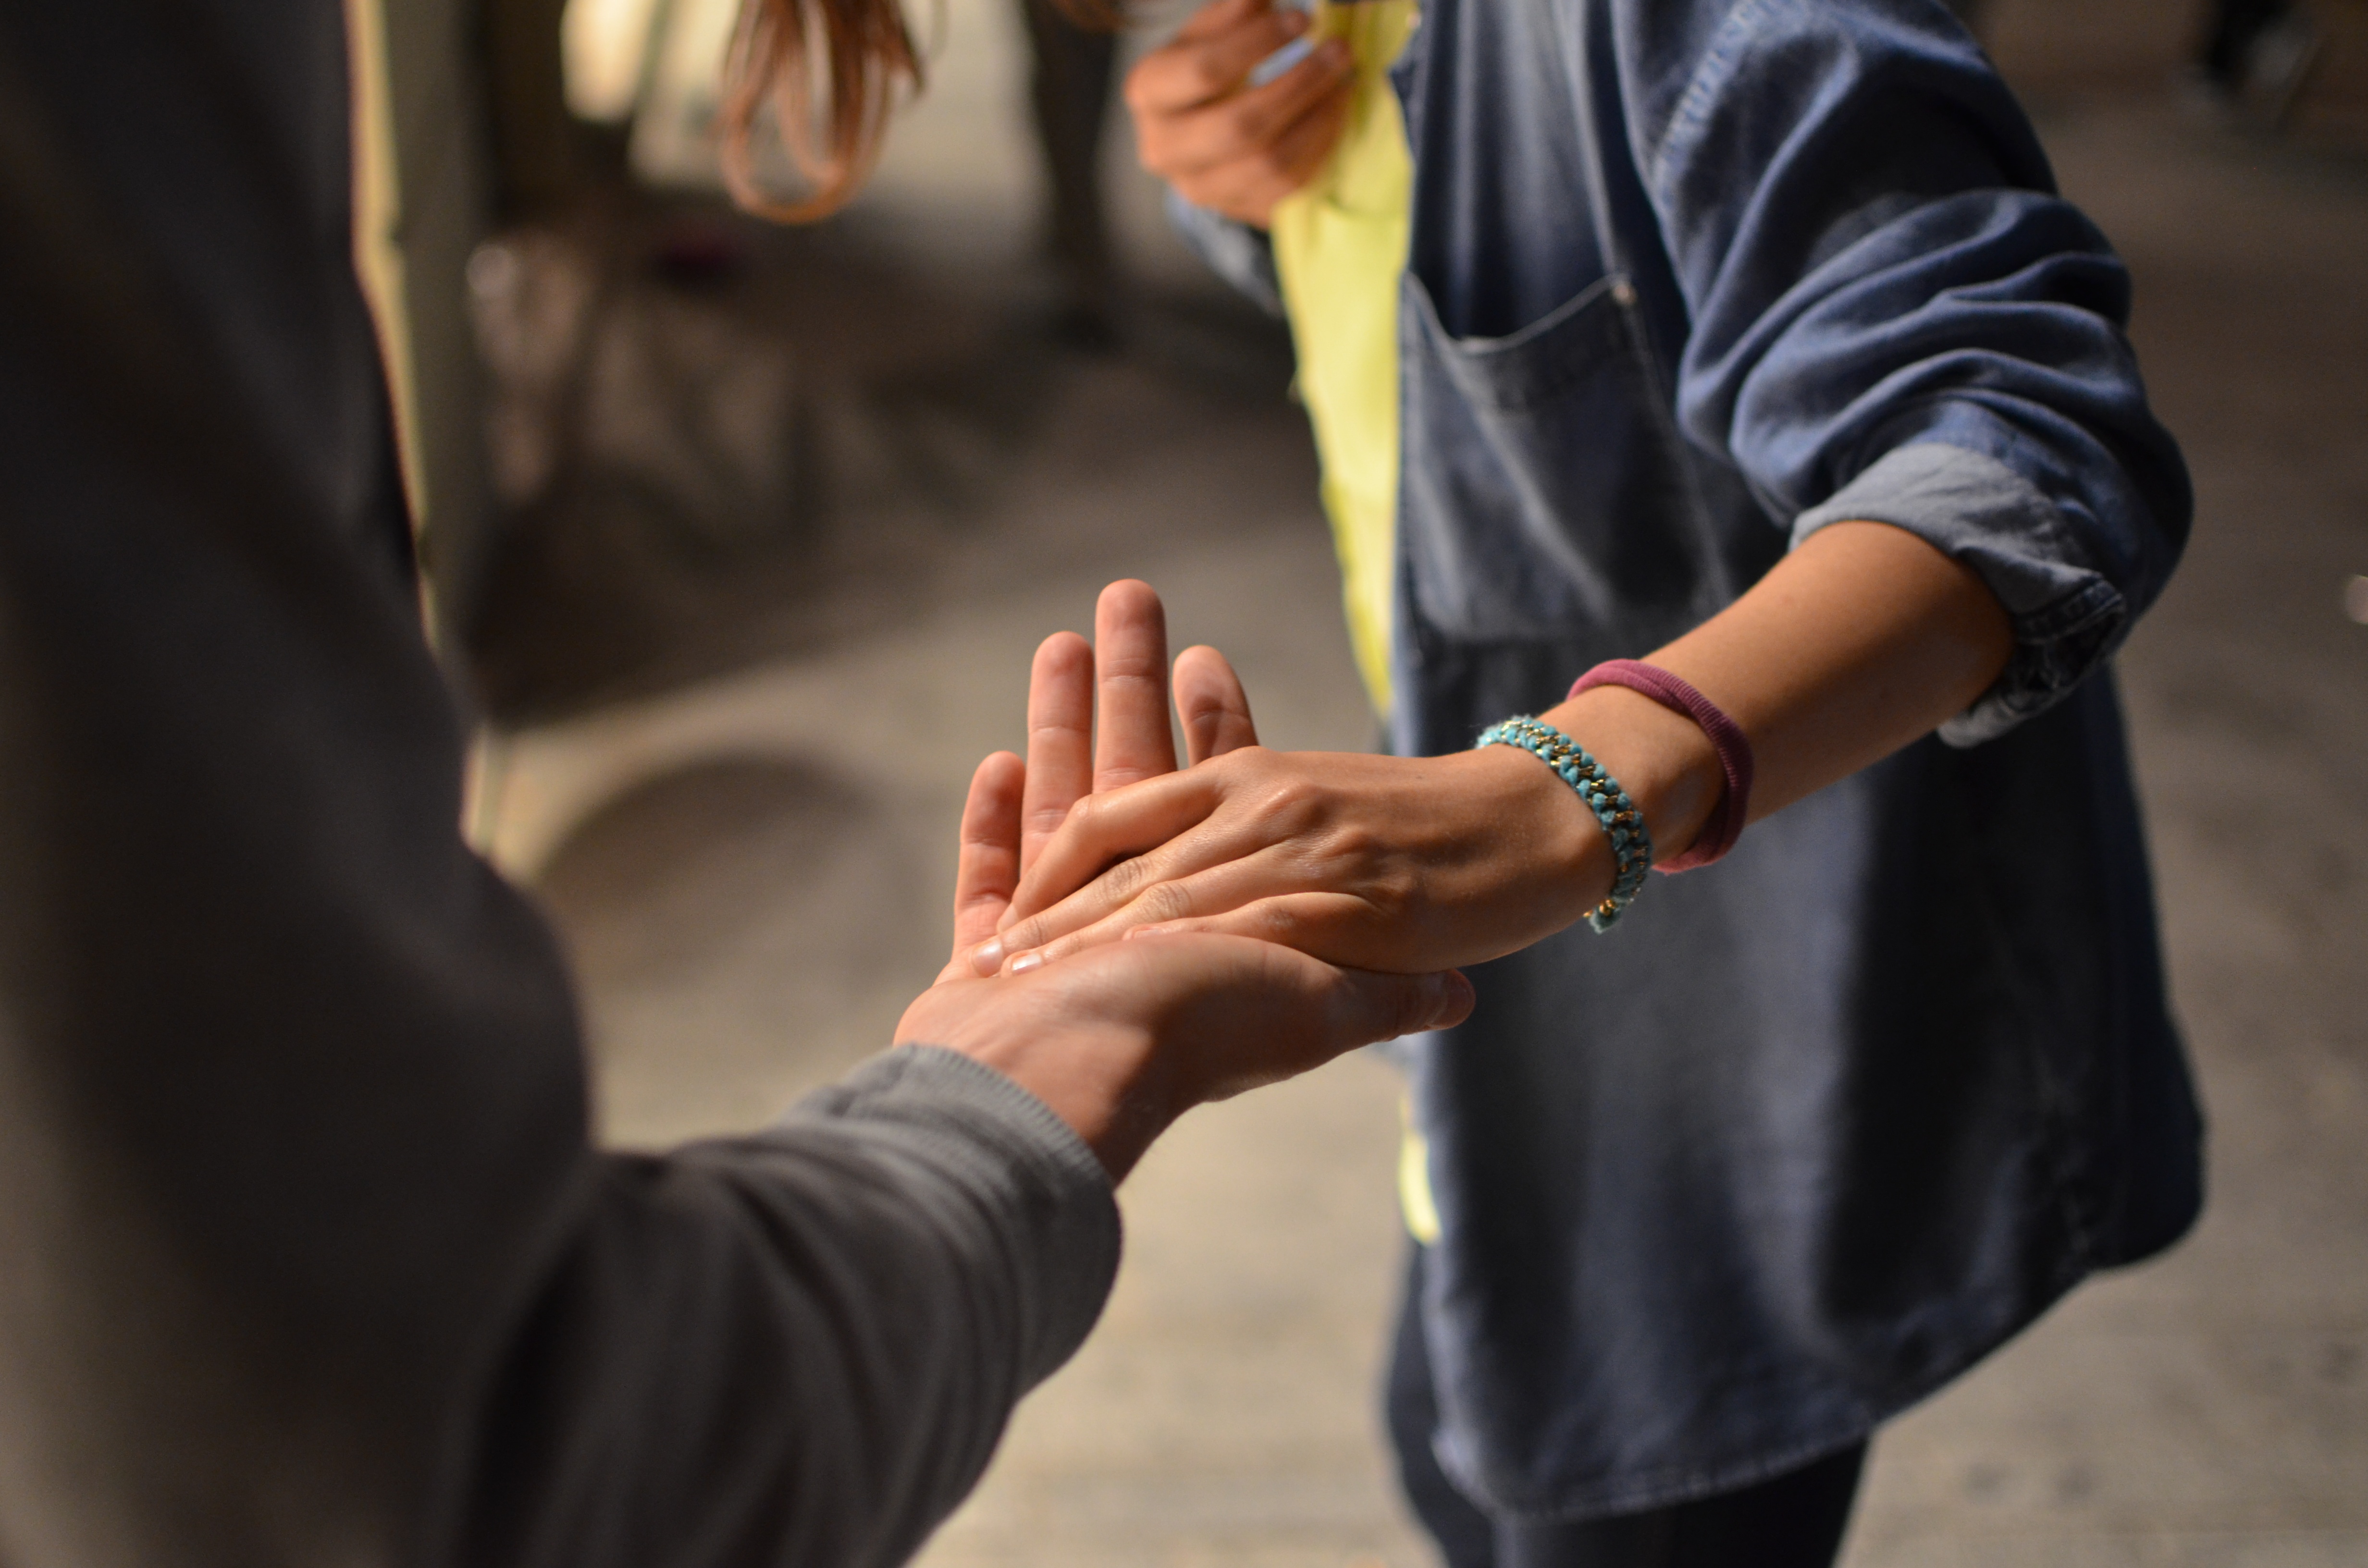
hand, man, couple, companionship, holding hand, friend, ceremony, interaction